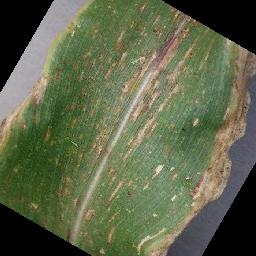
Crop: corn
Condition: (maize)_cercospora_spot_gray_spot